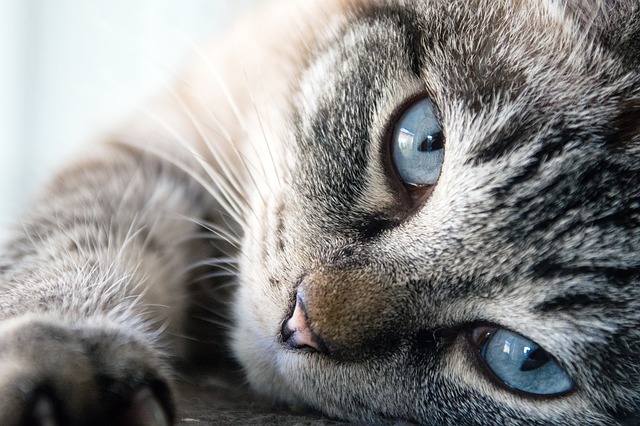
Label: cat